Frederik Meijer Gardens & Sculpture Park

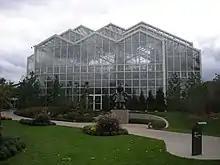

The Lena Meijer Tropical Conservatory, a five-story, facility, supports tropical plants from around the world. The conservatory houses diverse tropical plants, including coconut palms from the Pacific, fig trees from India, exotic orchids from Central and South America, and Asiatic bamboo and banana trees. Additional indoor gardens include a carnivorous plant house, an arid house for cacti and desert vegetation, and an area with a Victorian theme.